Architecture of Buffalo, New York

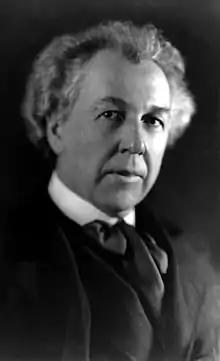
Frank Lloyd Wright, 1926

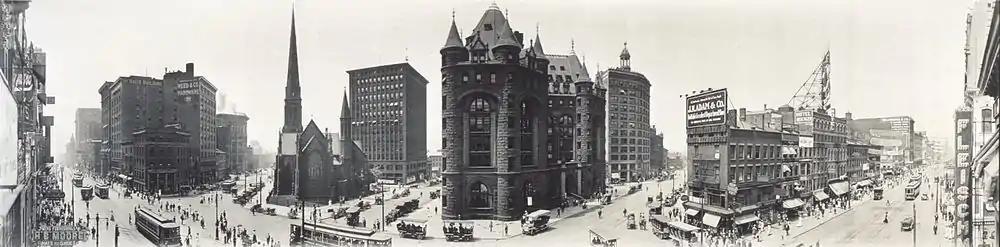
Panorama view of Buffalo in 1911, with the Prudential (Guaranty) Building left of middle

The Albright–Knox Art Gallery was designed in 1890 architect Edward Brodhead Green and funded by Buffalo entrepreneur and philanthropist, John J. Albright, a wealthy Buffalo industrialist. It was originally intended to be used as the Fine Arts Pavilion for the Pan-American Exposition in 1901, but delays in its construction caused it to remain uncompleted until 1905. In 1962, a new addition was made to the gallery through the contributions of Seymour H. Knox II and his family, and many other donors. At this time the museum was renamed the Albright–Knox Art Gallery. The new building was designed by Skidmore, Owings and Merrill architect Gordon Bunshaft, who is noted for the Lever House in New York City. The Albright–Knox Art Gallery is listed in the National Register of Historic Places.